Auto transport broker

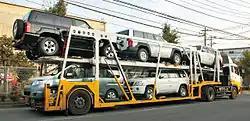

An auto transport broker is a type of cargo broker that specializes in the shipping and transportation of vehicles. Most vehicles shipped in the U.S. are cars and trucks, but many brokers handle boats, RVs, motorcycles and other types of vehicles as well. Auto transport is classified as "specialized freight trucking" under NAICS code 484230.